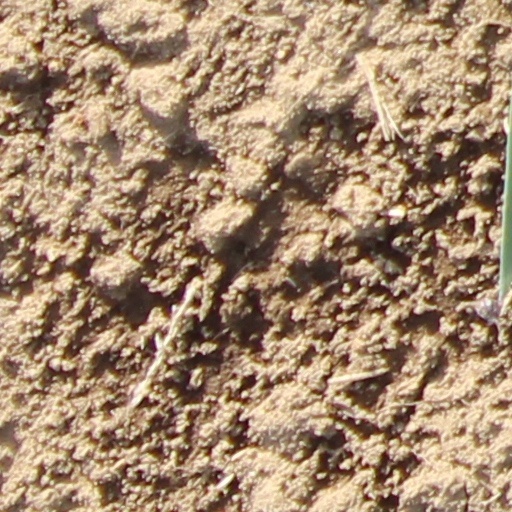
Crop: wheat